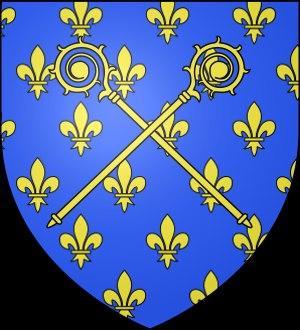
Jean Maes fut le 34ᵉ abbé de Parc, de 1634 à sa mort, le 24 mai 1647, Parc étant une abbaye prémontrée située dans le Brabant flamand, en Belgique, près de Louvain, fondée en 1129 et toujours en activité. Du temps de cet abbé, 24 religieux furent acceptés à l'abbaye. Sa devise fut : « Ne quid nimis ».
Arnold Wyten fut le 27ᵉ abbé de Parc, d'octobre 1494 jusqu'au 19 septembre 1515, Parc étant une abbaye prémontrée située dans le Brabant flamand, en Belgique, près de Louvain, fondée en 1129 et toujours en activité. Du temps de cet abbé, 14 religieux furent acceptés à l'abbaye.